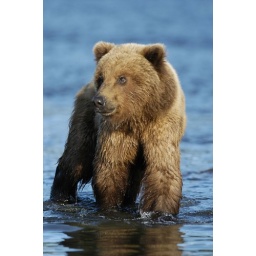
Brown bear cub walking in Brooks River